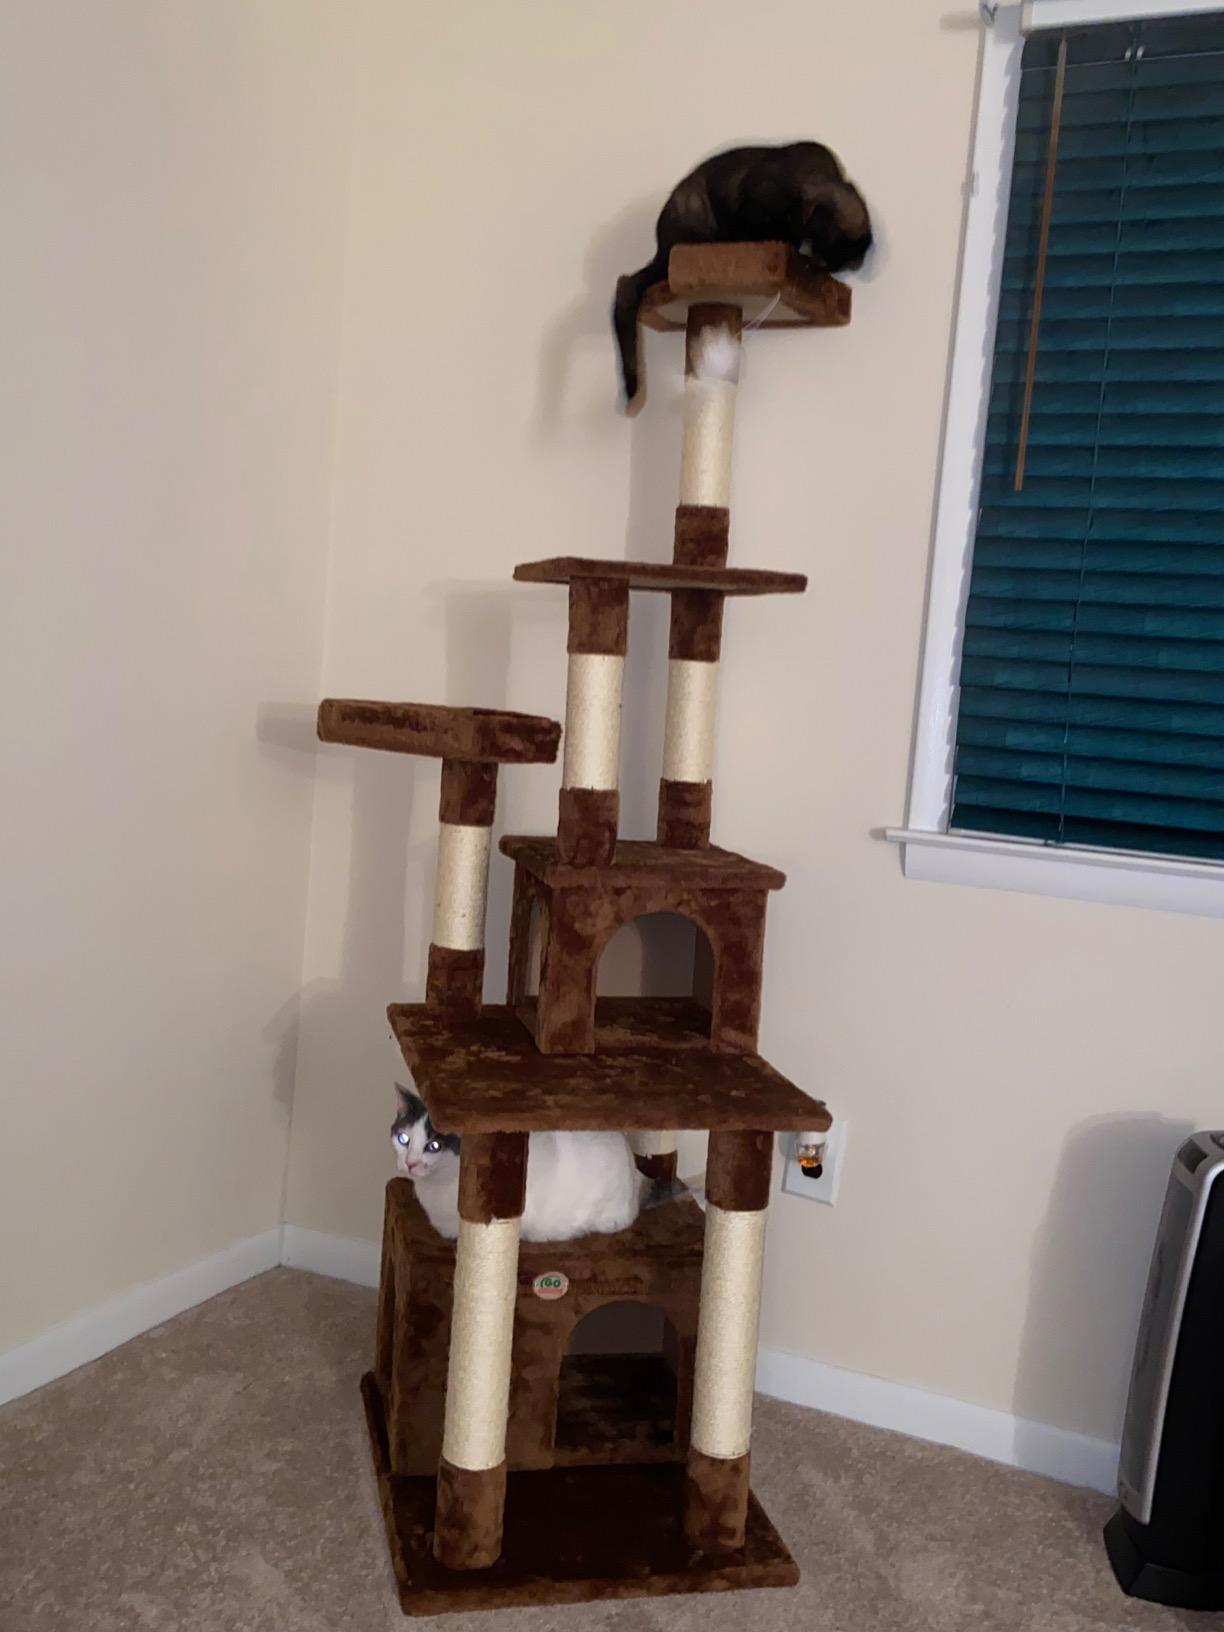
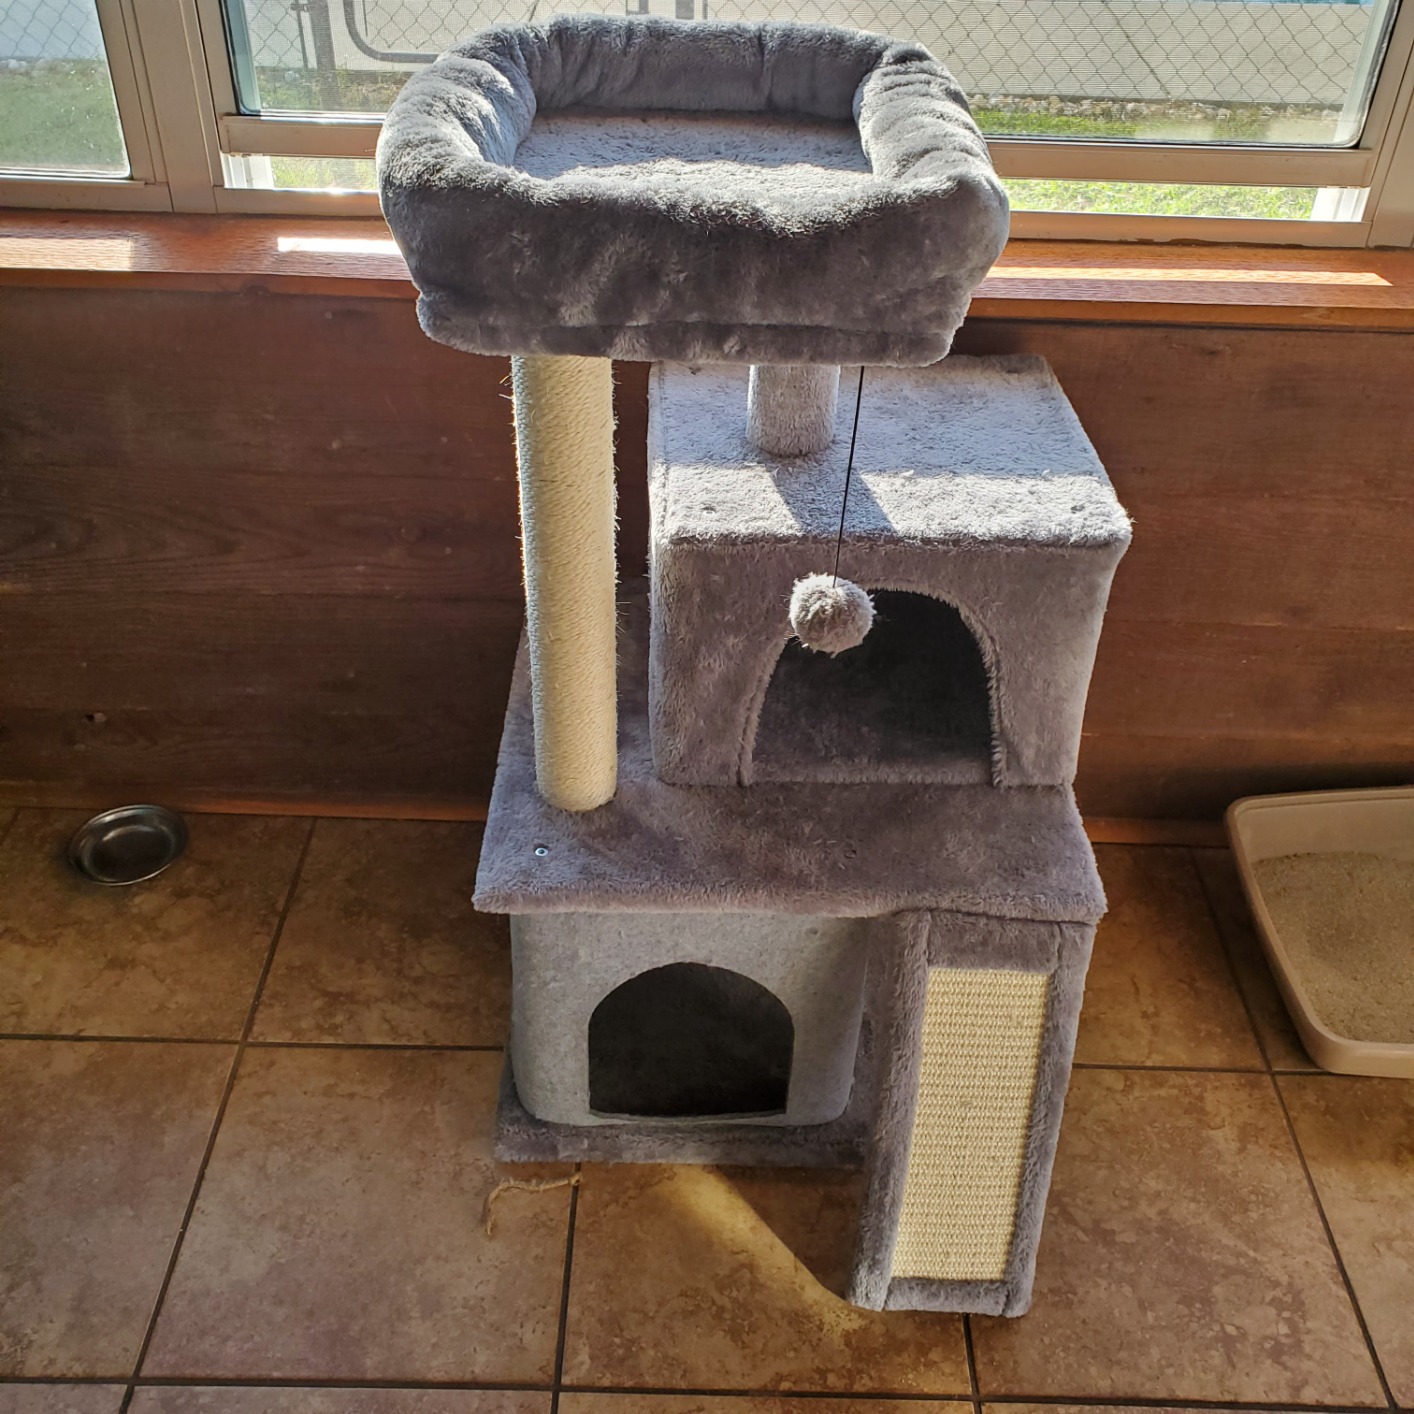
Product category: items_cat tree
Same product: no